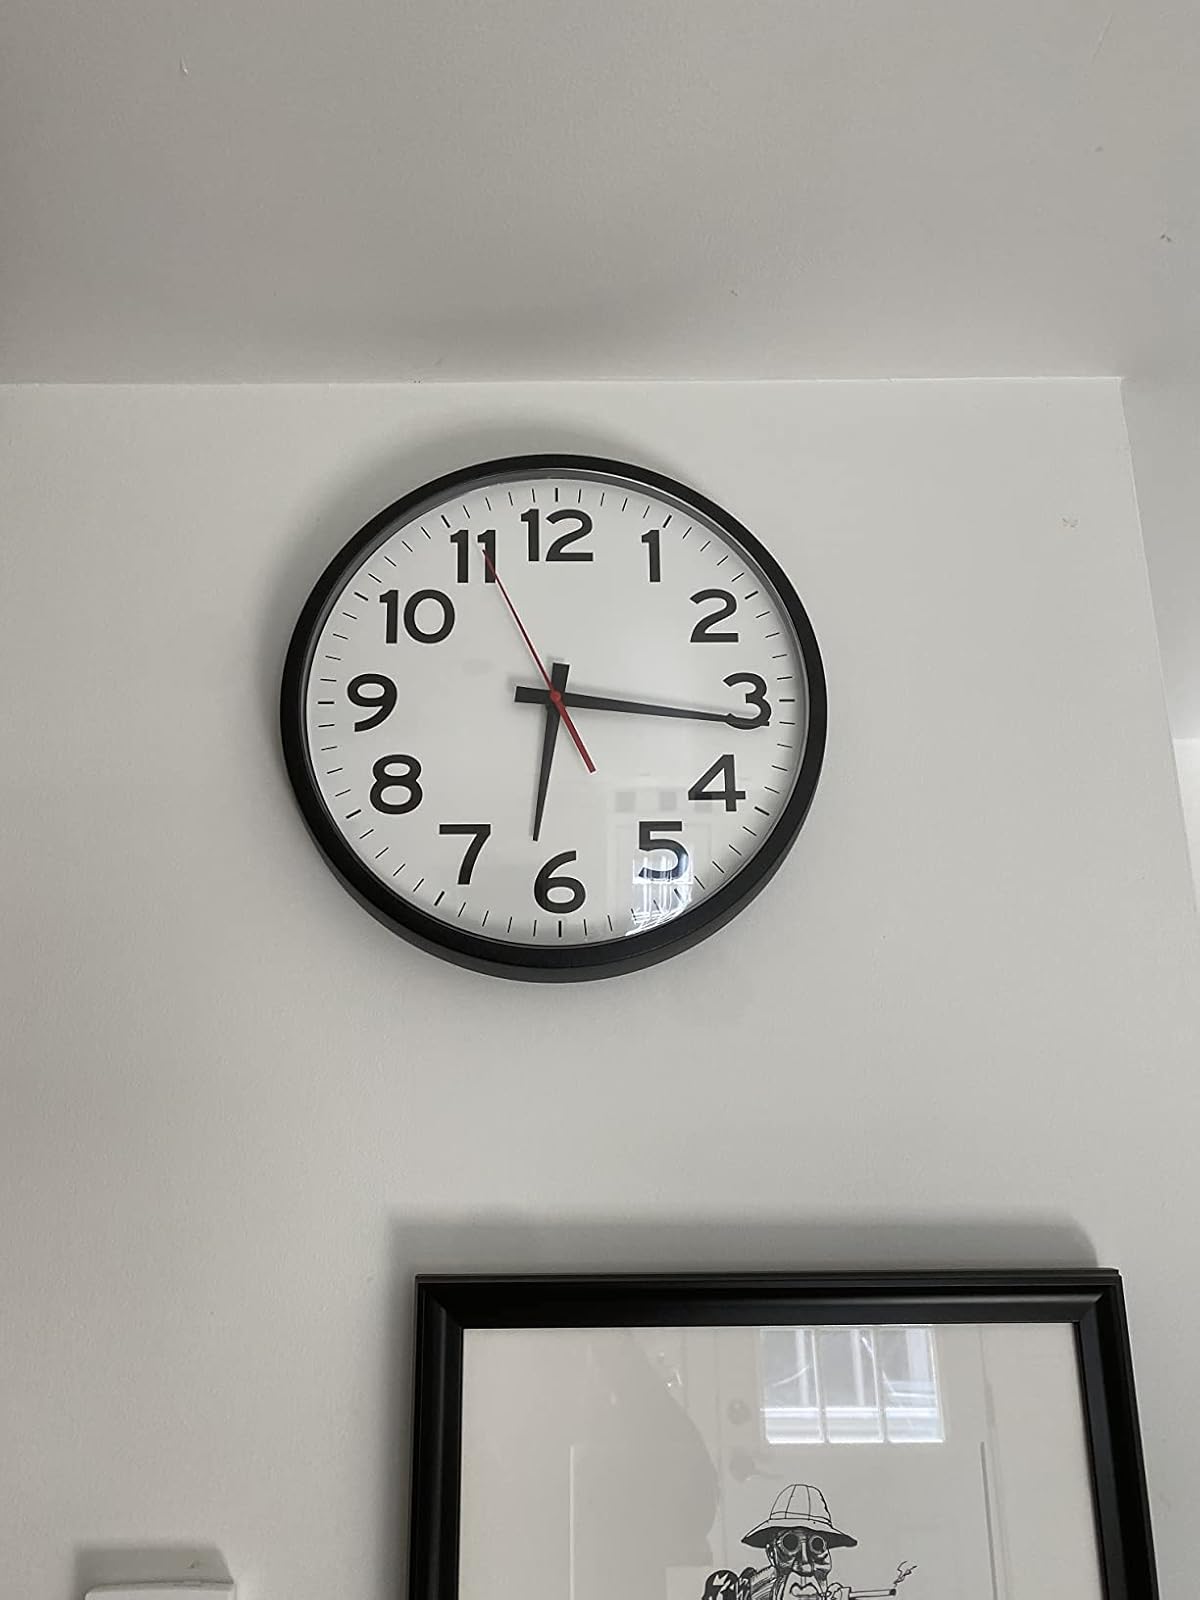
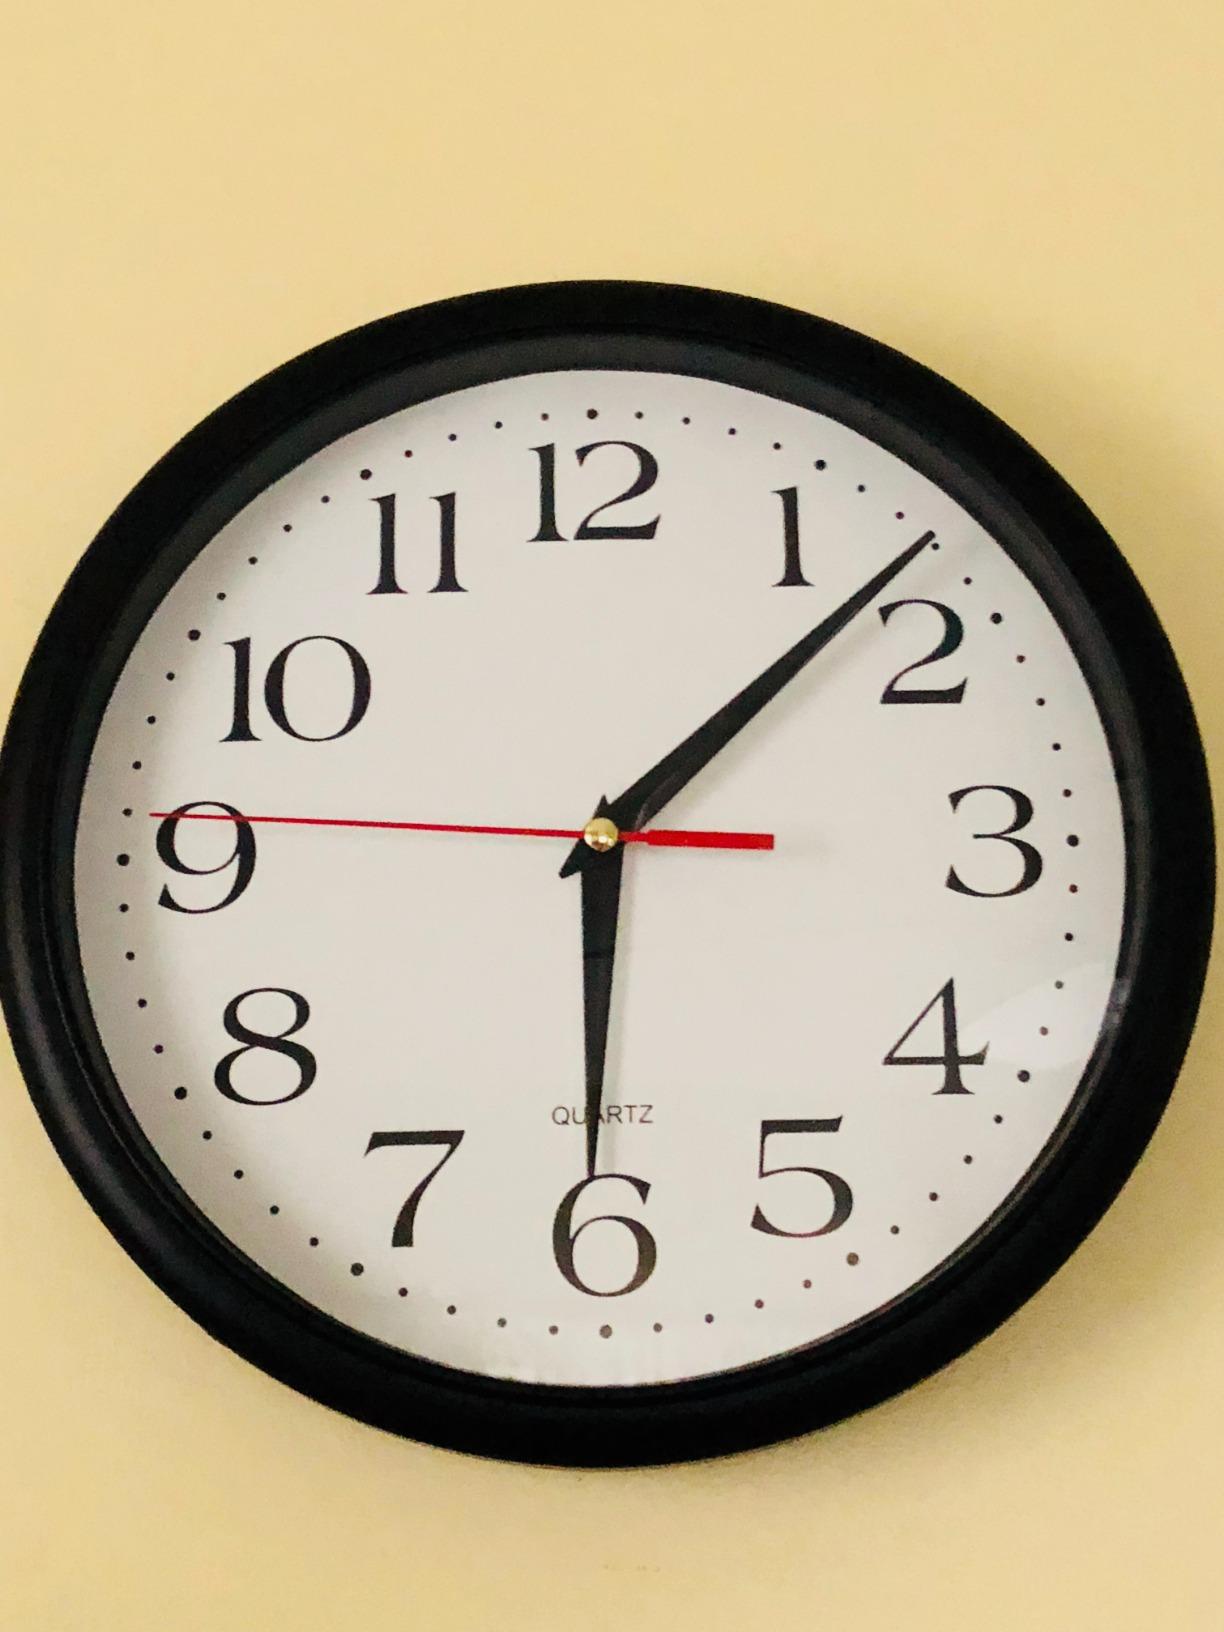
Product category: clock
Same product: no